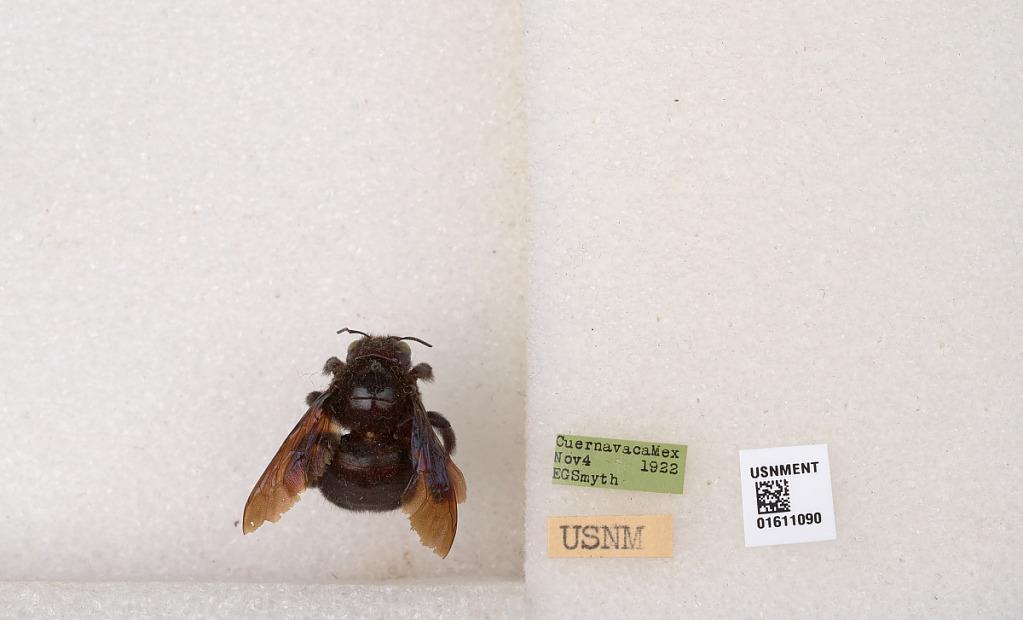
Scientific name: Xylocopa
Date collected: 1922-11-4
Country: Mexico
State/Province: Morelos
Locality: Cuernavaca